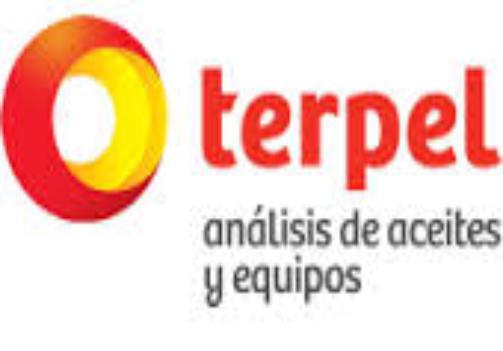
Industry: Transportation